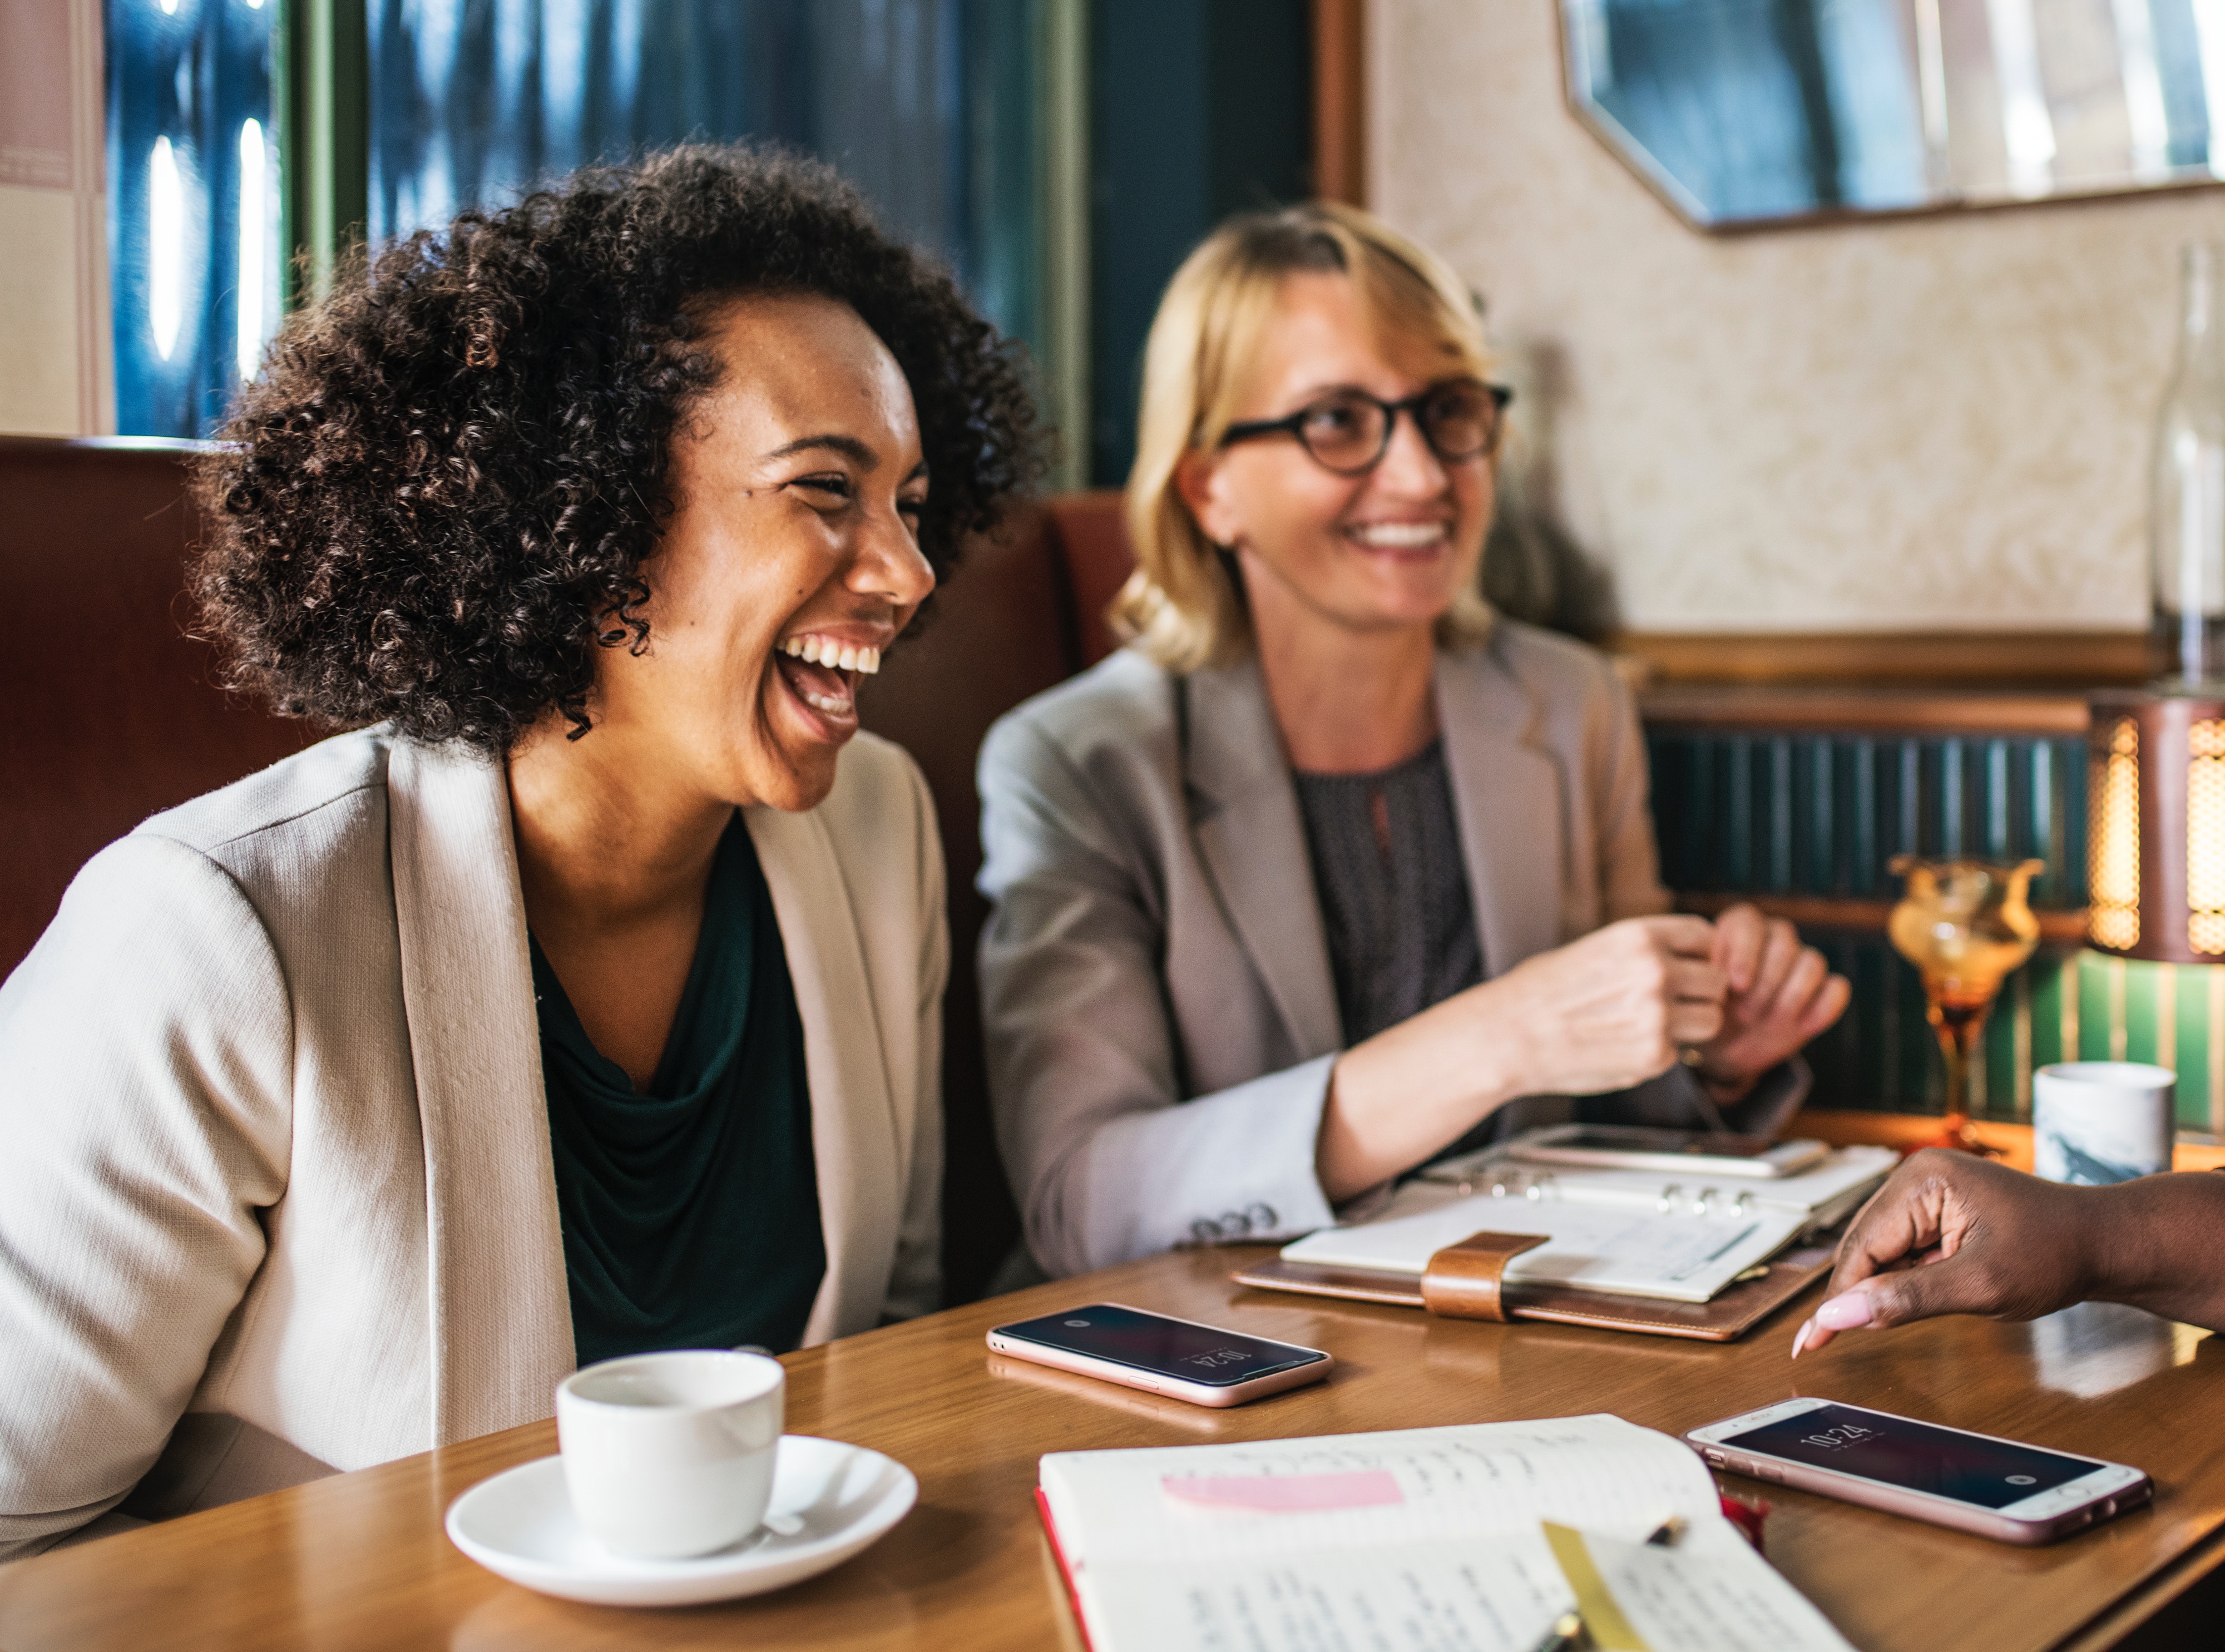
conversation, white collar worker, event, meeting, learning, job, employment, business, collaboration, management, student, interior design, businessperson